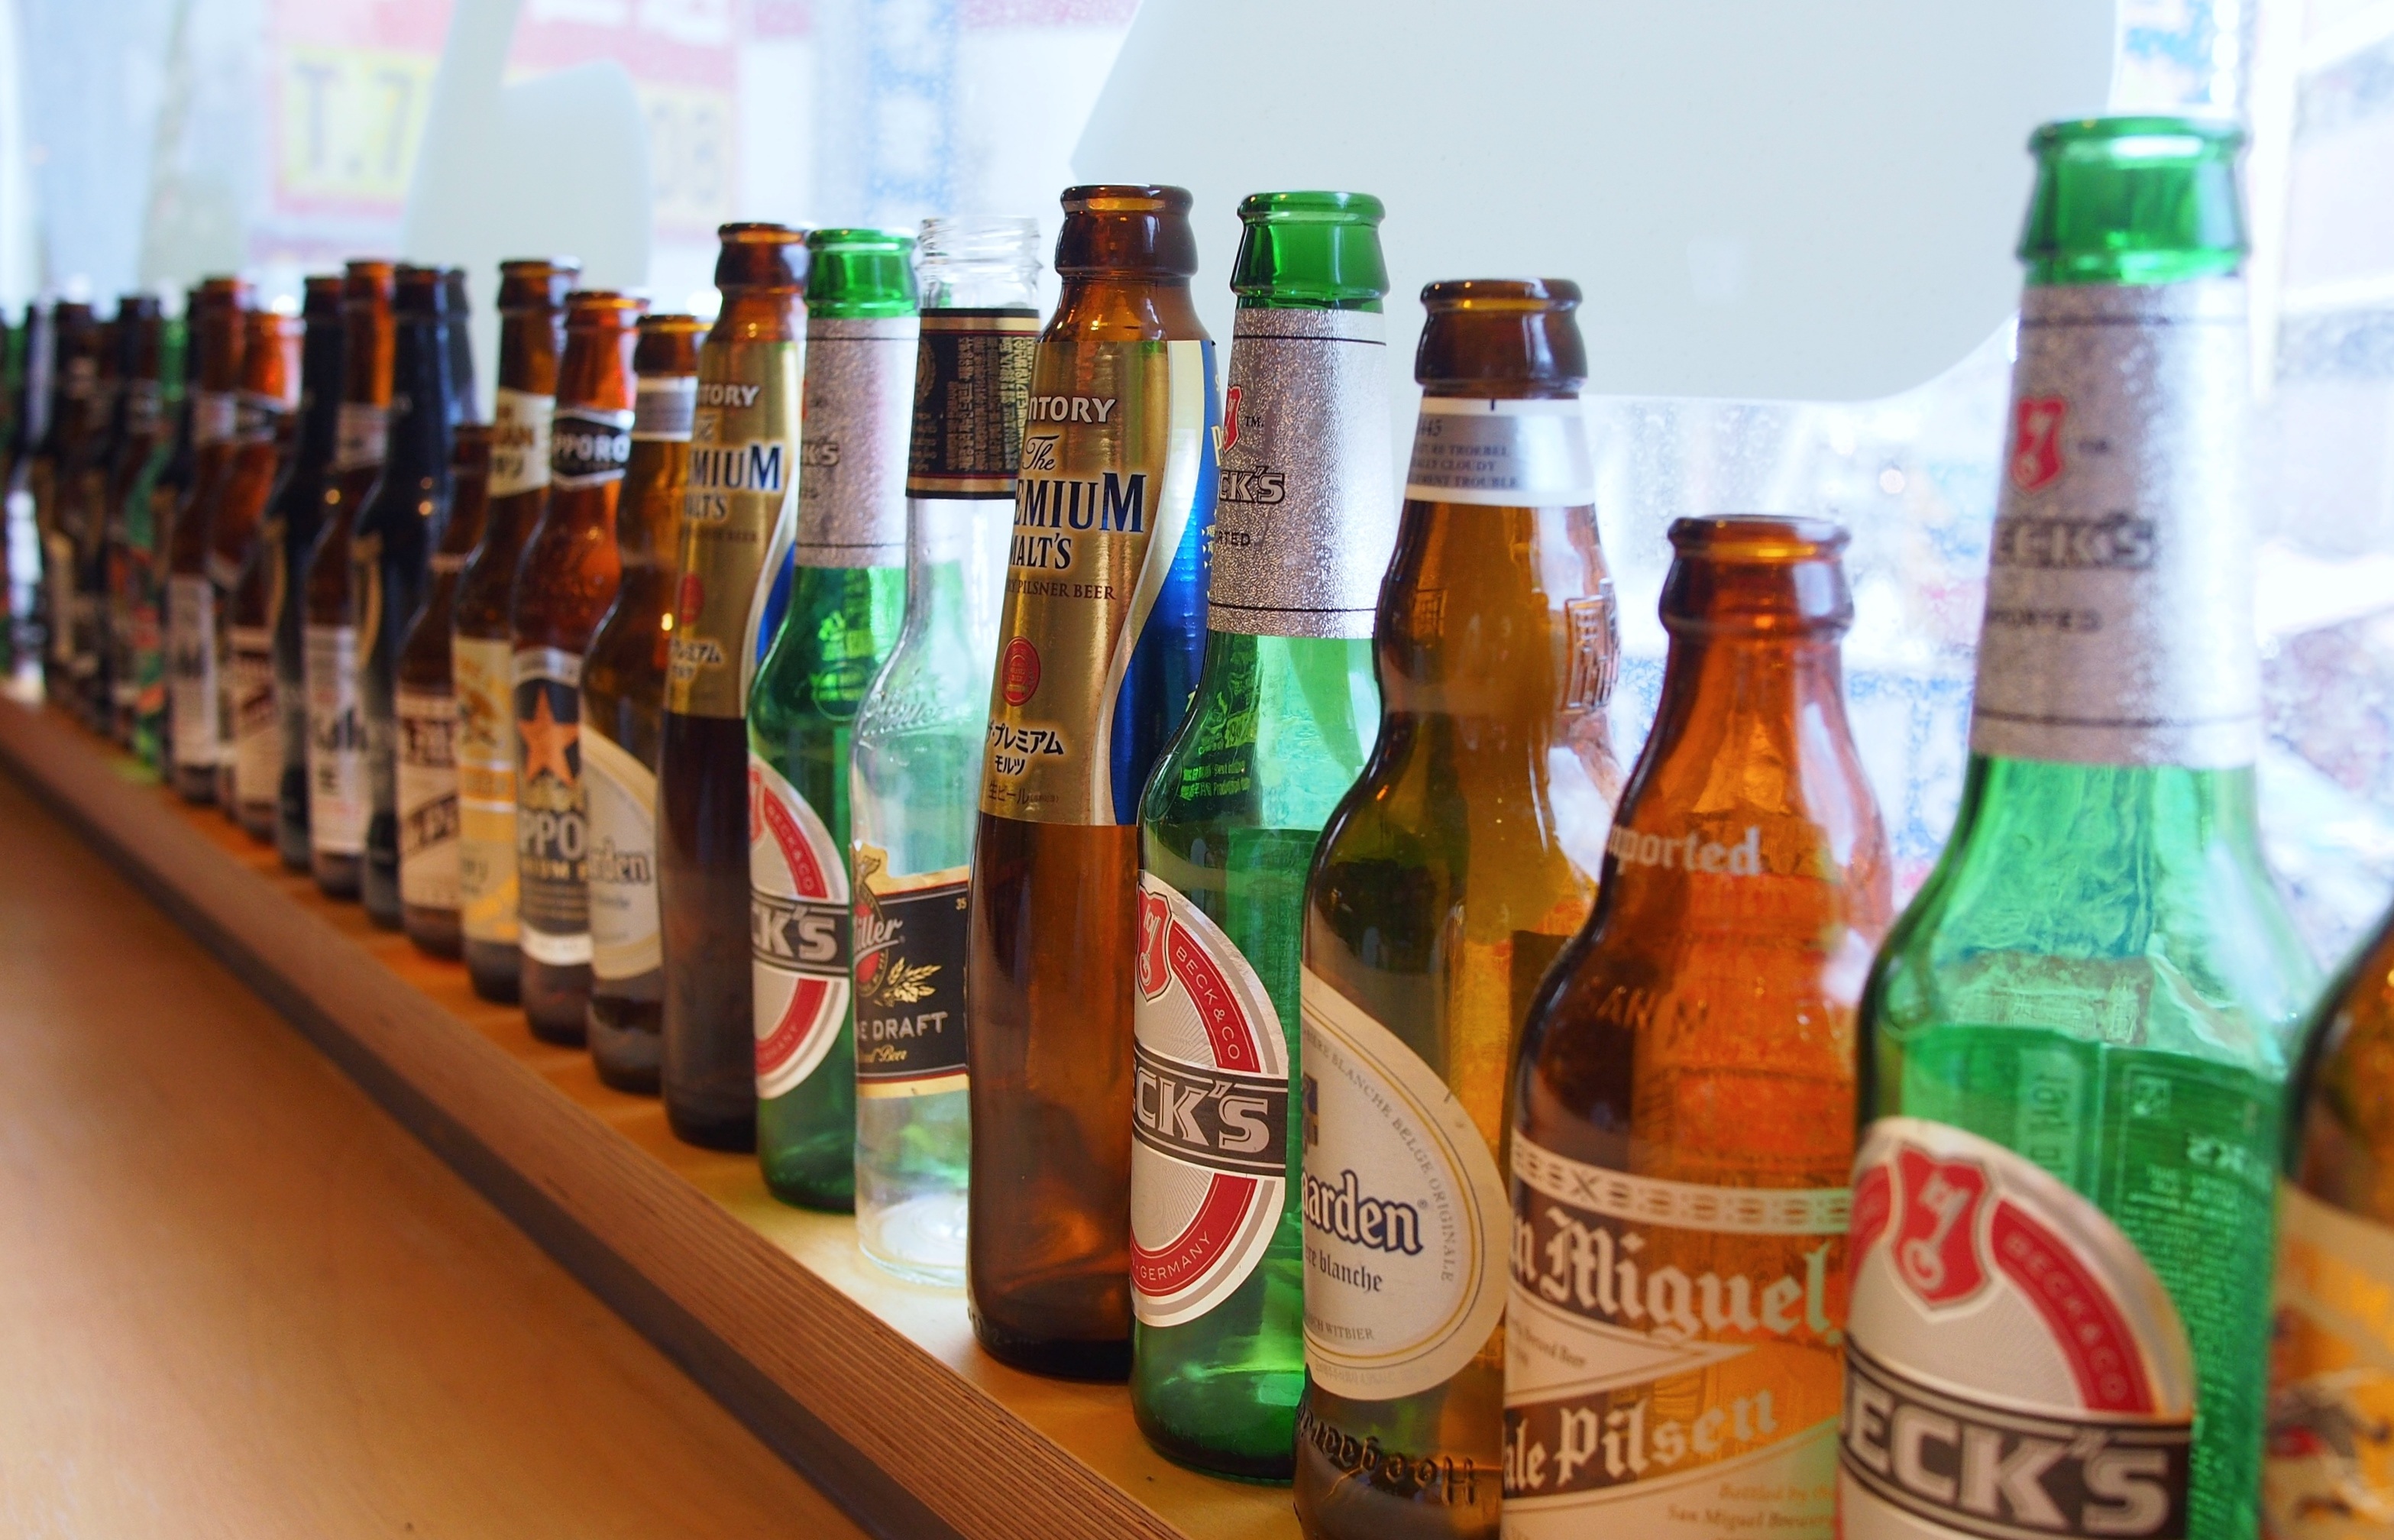
cafe, glass, beverage, drink, bottle, beer, alcohol, glass bottle, beer bottle, drinkware